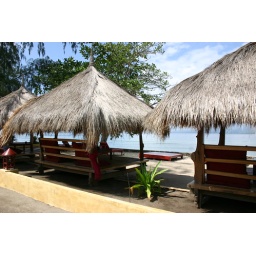
Yeah, we ate all our meals in these. A table and chair will never be satisfactory.